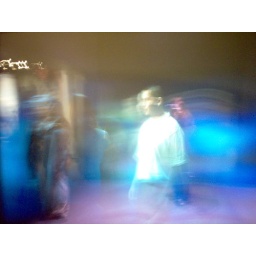
When you walk into the gallery space, the wall is covered in a screen with American Indians walking by.